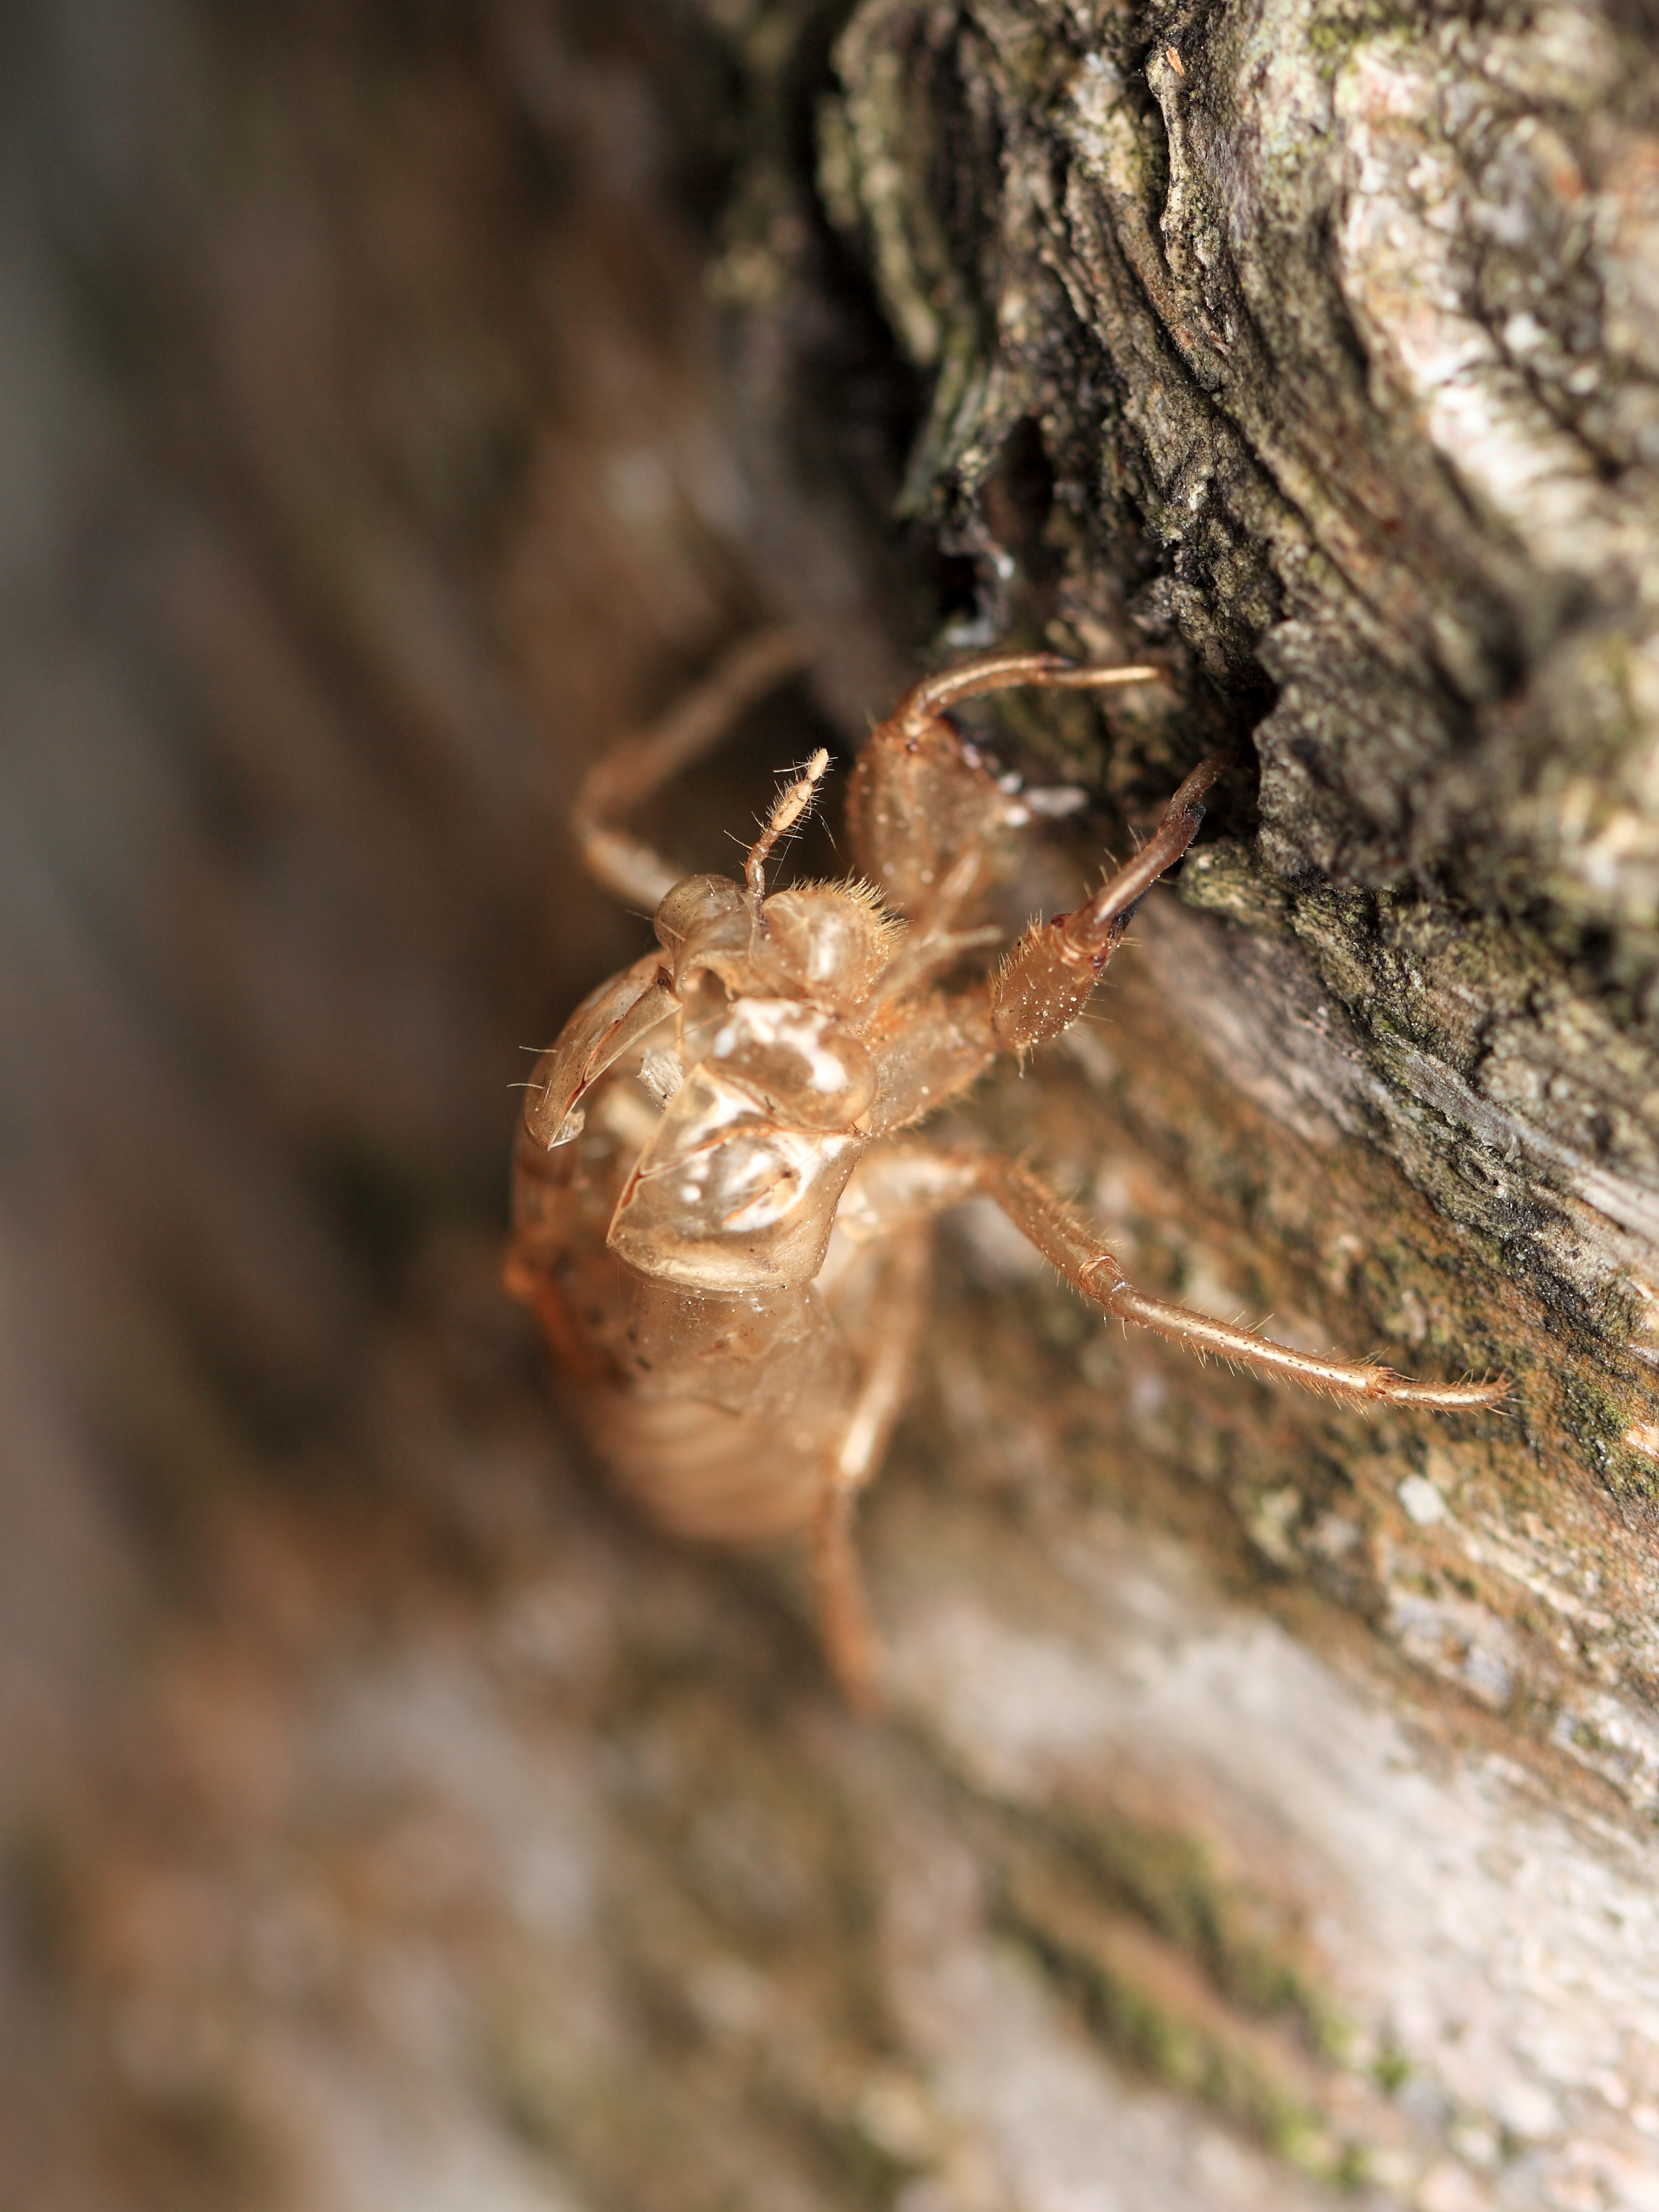
nature, photography, wildlife, high, insect, fauna, shell, invertebrate, close up, 5d, hires, markii, hi, res, resolution, gunma, minakami, hodaigi, macro photography, arthropod, wolf spider, true bugs